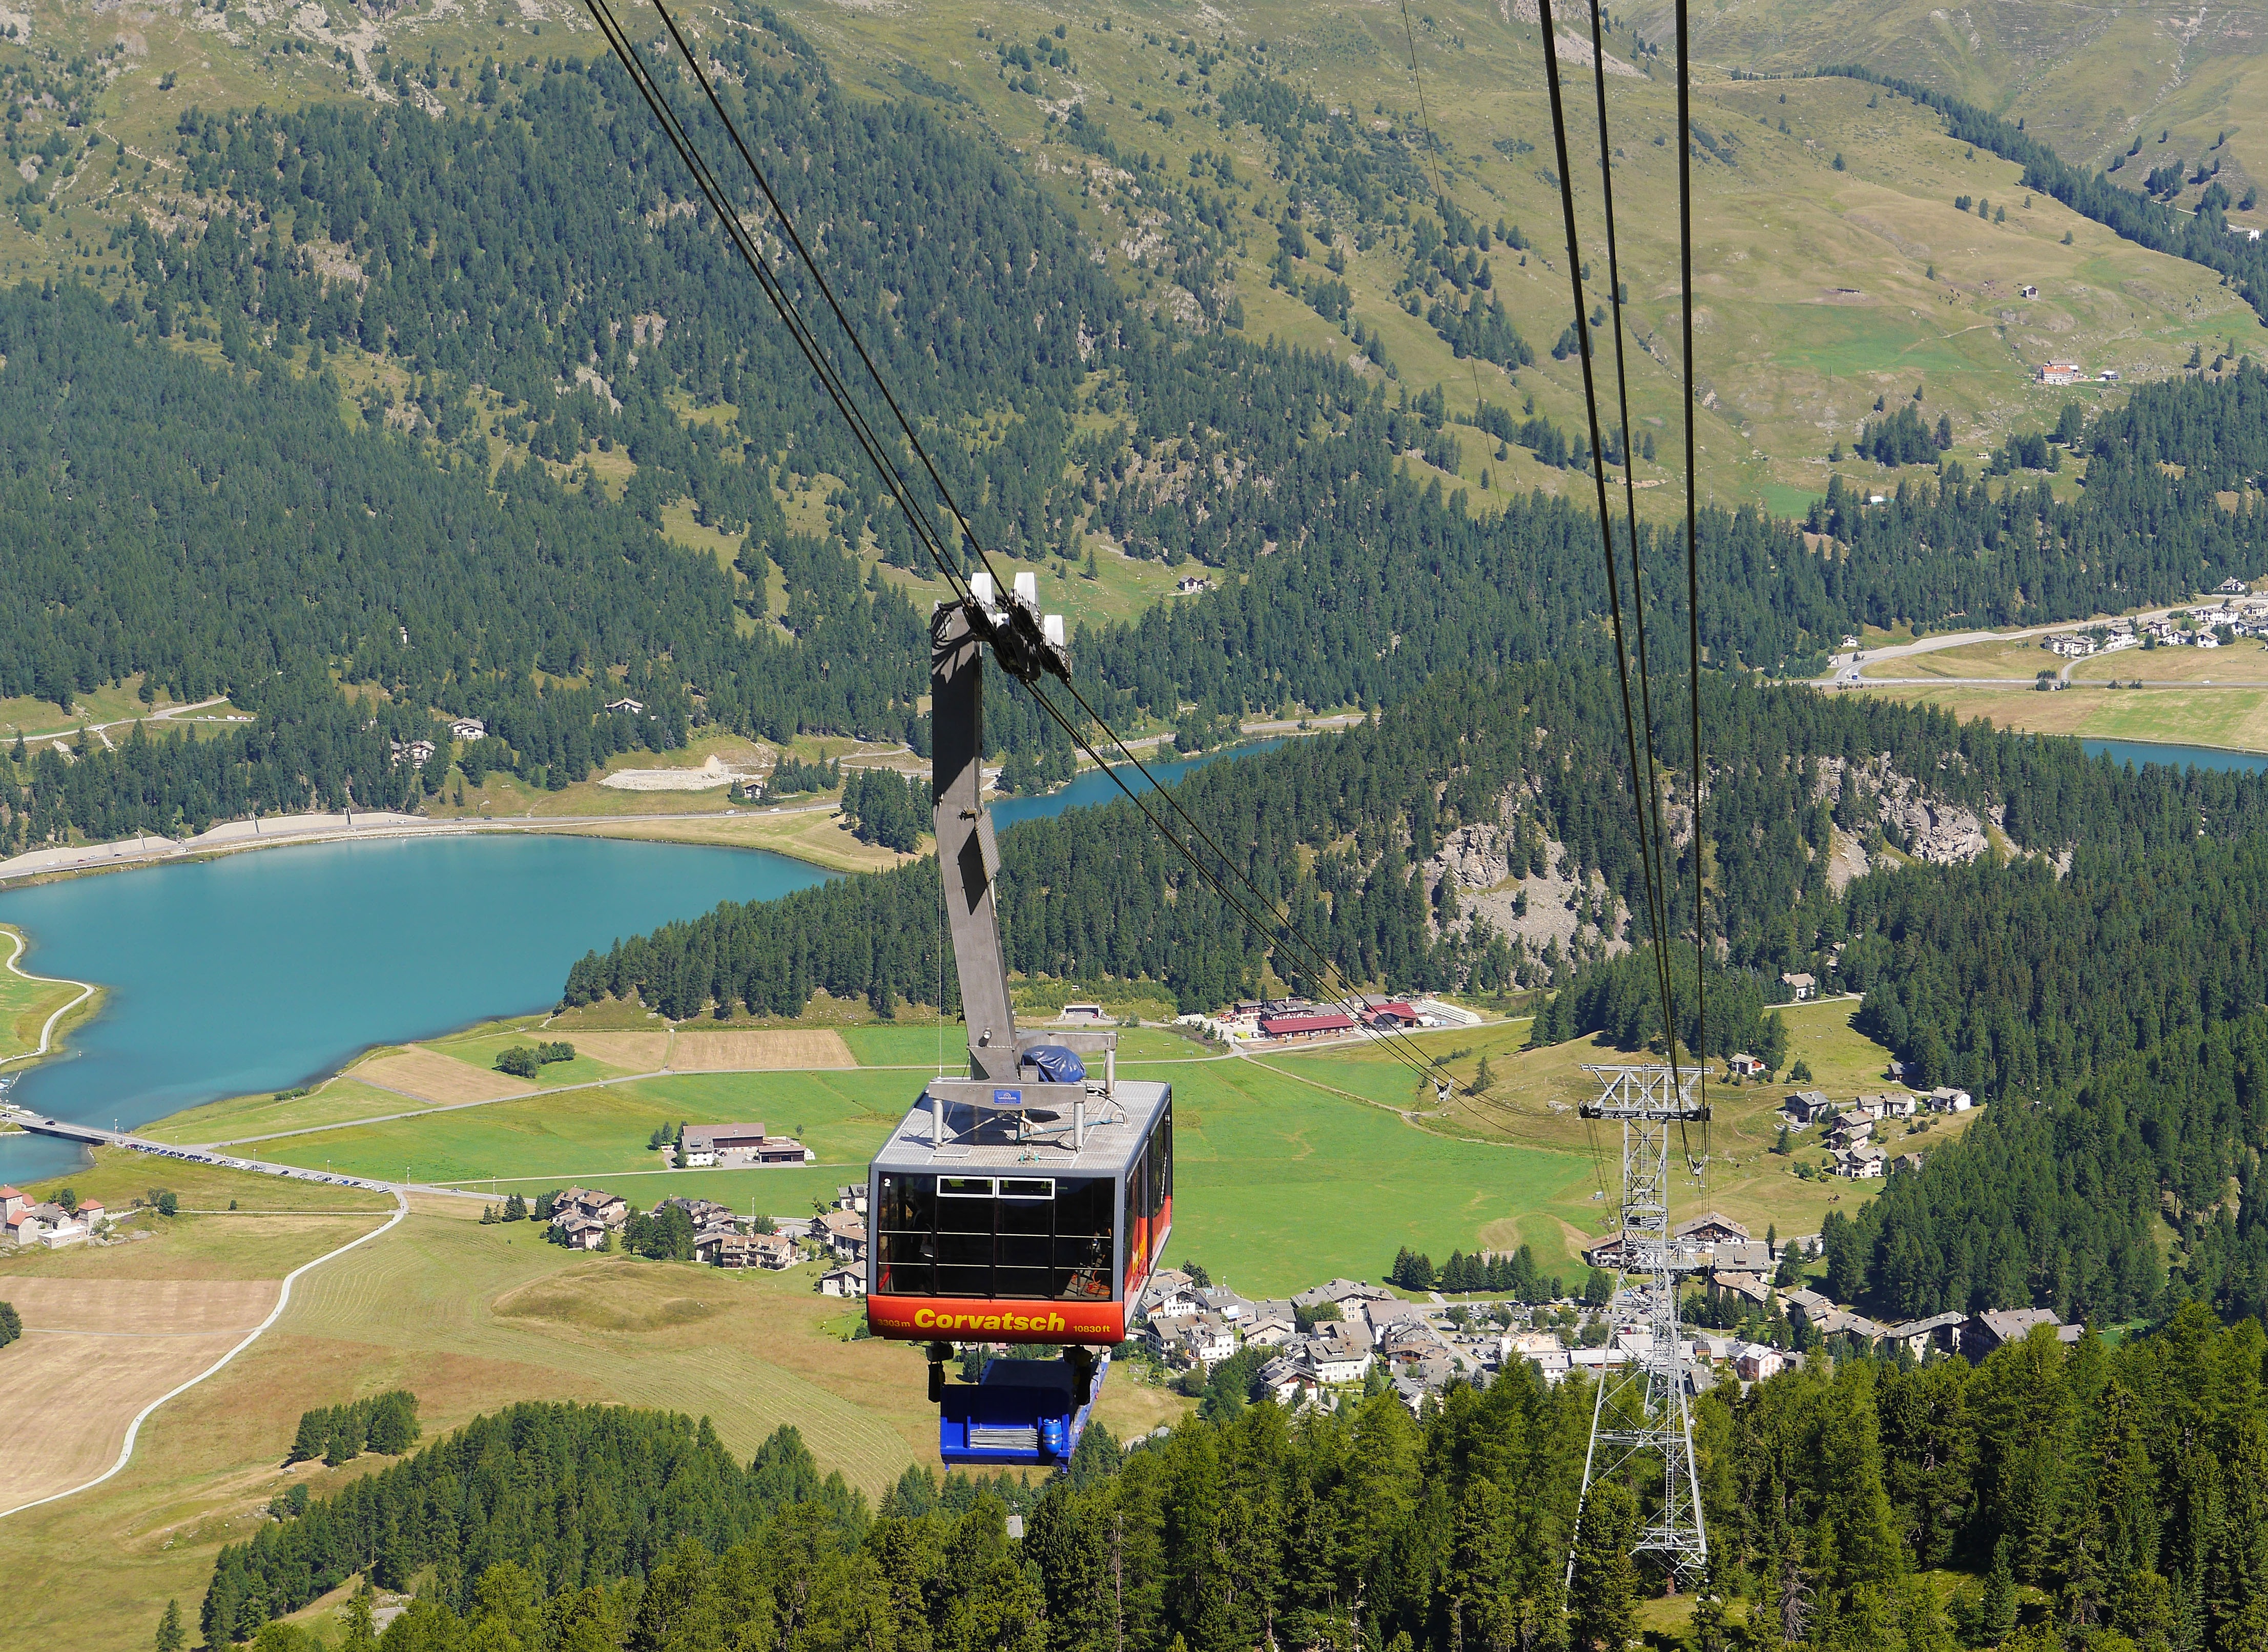
mountain, lake, adventure, mountain range, summer, jumping, vehicle, mast, cabin, fjord, extreme sport, cable car, alps, conifers, switzerland, carrier, support, engadin, silvaplana, corvatsch, rh tikon, graub nden, encounter, aerial photography, mountain pass, inntal valley, oberengadin, high inntal, mountain railway, region st moritz, wire rope, suspension wires, lake silvaplana, mountainous landforms